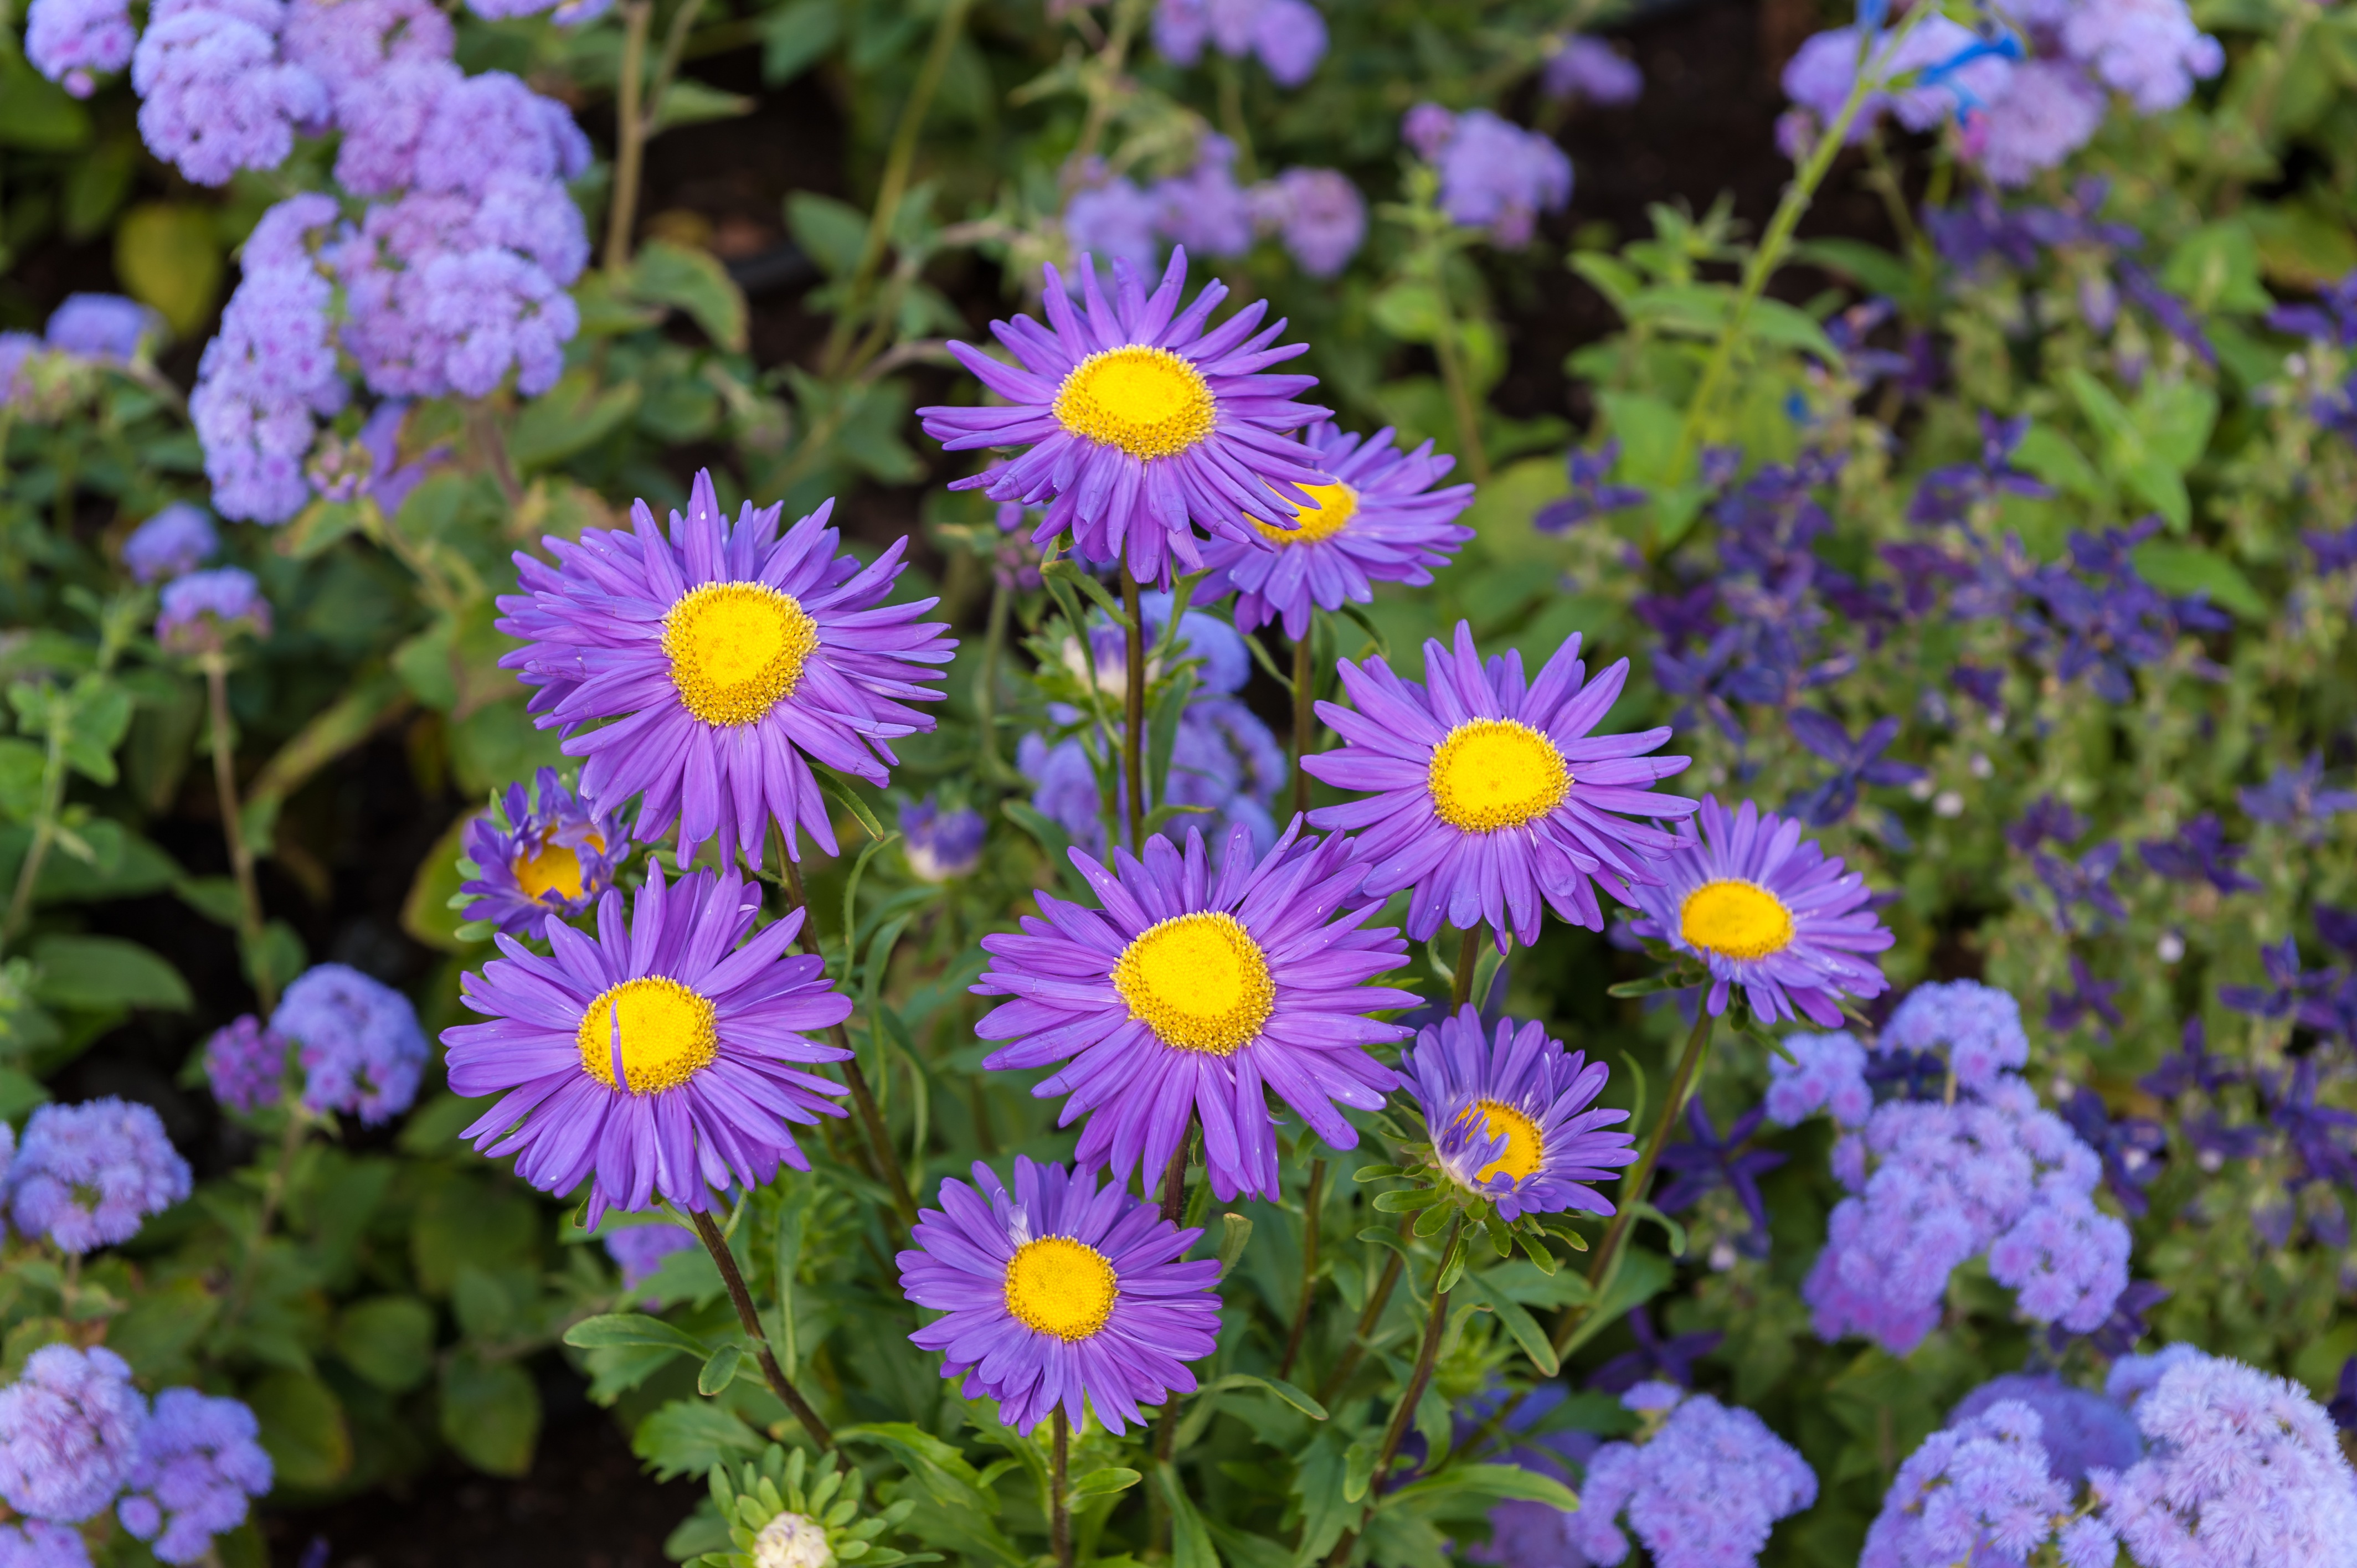
nature, grass, plant, meadow, flower, petal, daisy, spring, green, park, botany, garden, flora, wildflower, flowers, violet, aster, wildflowers, daisies, spring flowers, flowering plant, daisy family, annual plant, land plant, marguerite daisy